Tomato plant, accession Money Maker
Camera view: bottom (45 deg); turntable rotation: 330 degrees
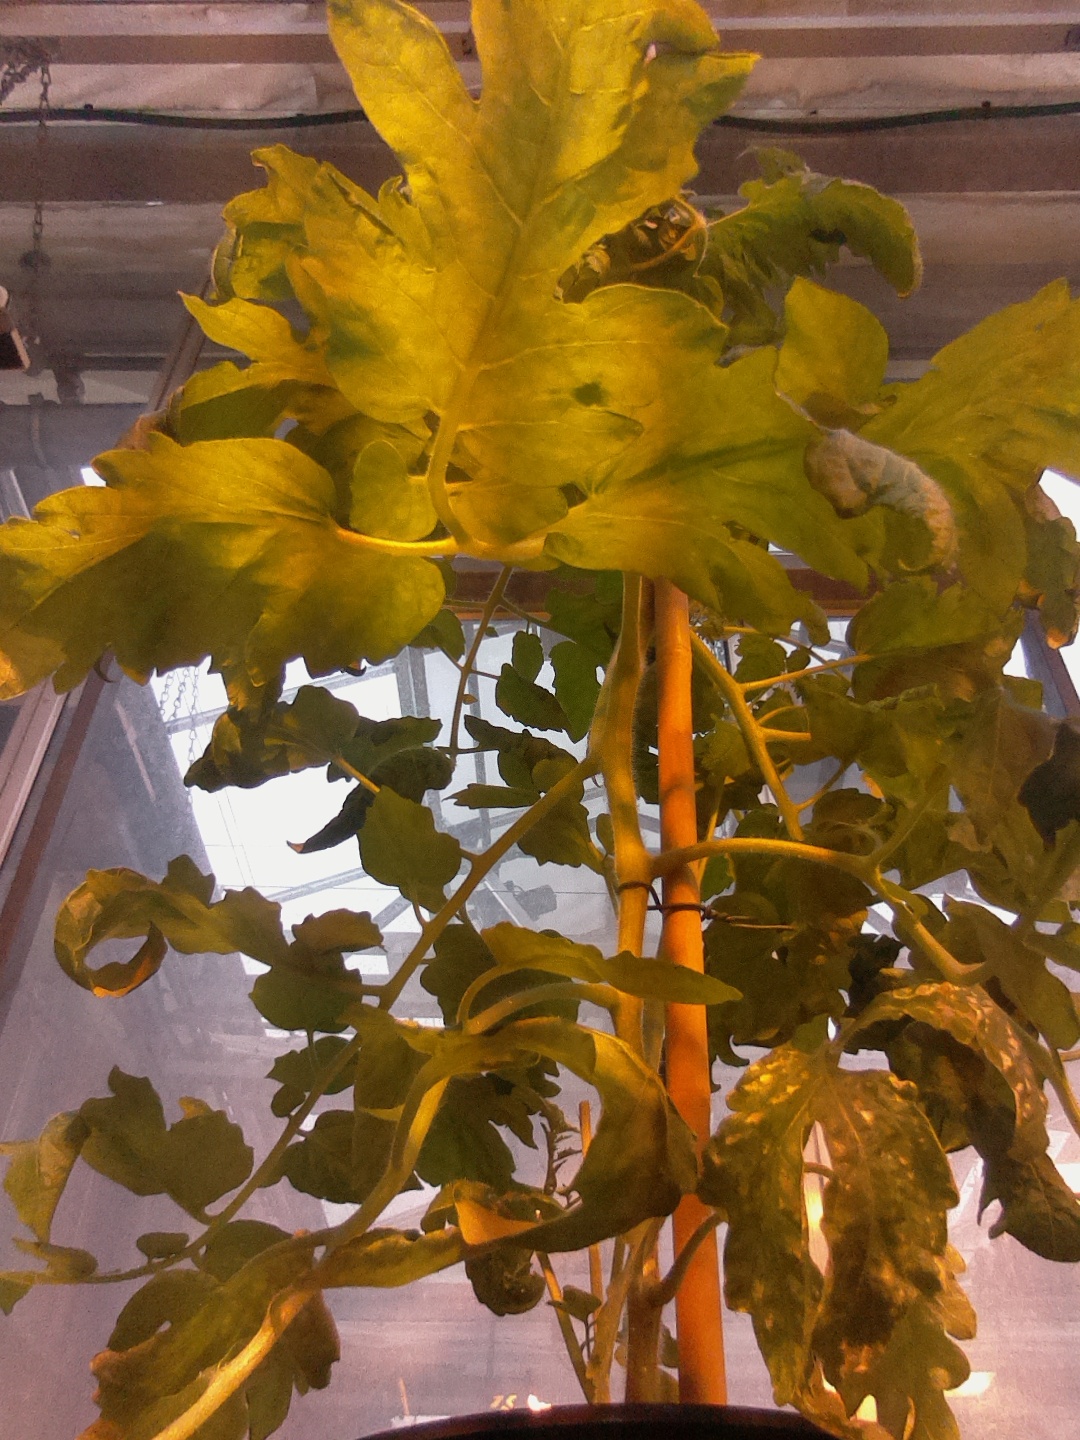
BBCH growth stage 60: First flowers open